Newmark Civil Engineering Laboratory

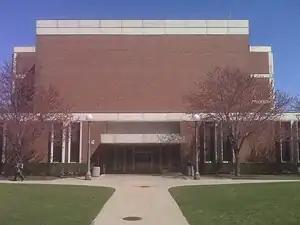
The Newmark Lab main entrance

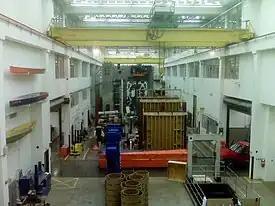
Newmark Lab Crane Bay

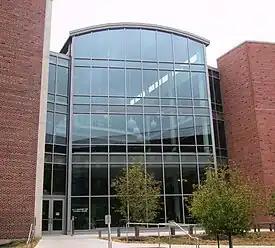
Entrance to the Yeh Student Center

The Nathan M. Newmark Civil Engineering Laboratory, or Newmark Lab, located at 205 N. Mathews Avenue in Urbana, Illinois on the campus of the University of Illinois at Urbana–Champaign, houses the university's Department of Civil and Environmental Engineering. The Lab was built in 1967, and has been modified and updated a number of times since then. The facility was named after professor and department head Nathan M. Newmark after his death.